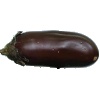
Label: eggplant